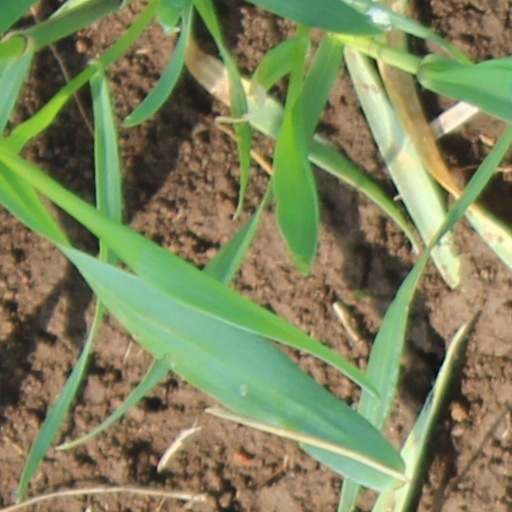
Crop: wheat